Canterbury gecko

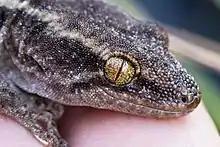
Close-up of the head

Geckos are specialised lizards, with large eyes that are permanently open, and large fleshy tongues that are used to clean the eyes and scales of the lips. They have "broad scale-like plates on the lower surfaces of their toes which employ millions of microscopic setae (hair-like structures), each with an attracting magnetic force" that gives adhesion to smooth surfaces. "Woodworthia" gecko species are often darker in colour than other New Zealand gecko species. Canterbury geckos are usually brown, grey or olive with pale bands, blotches or stripes that are bright, and large blackish patches (often on the intact tail).